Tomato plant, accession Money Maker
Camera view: bottom (45 deg); turntable rotation: 210 degrees
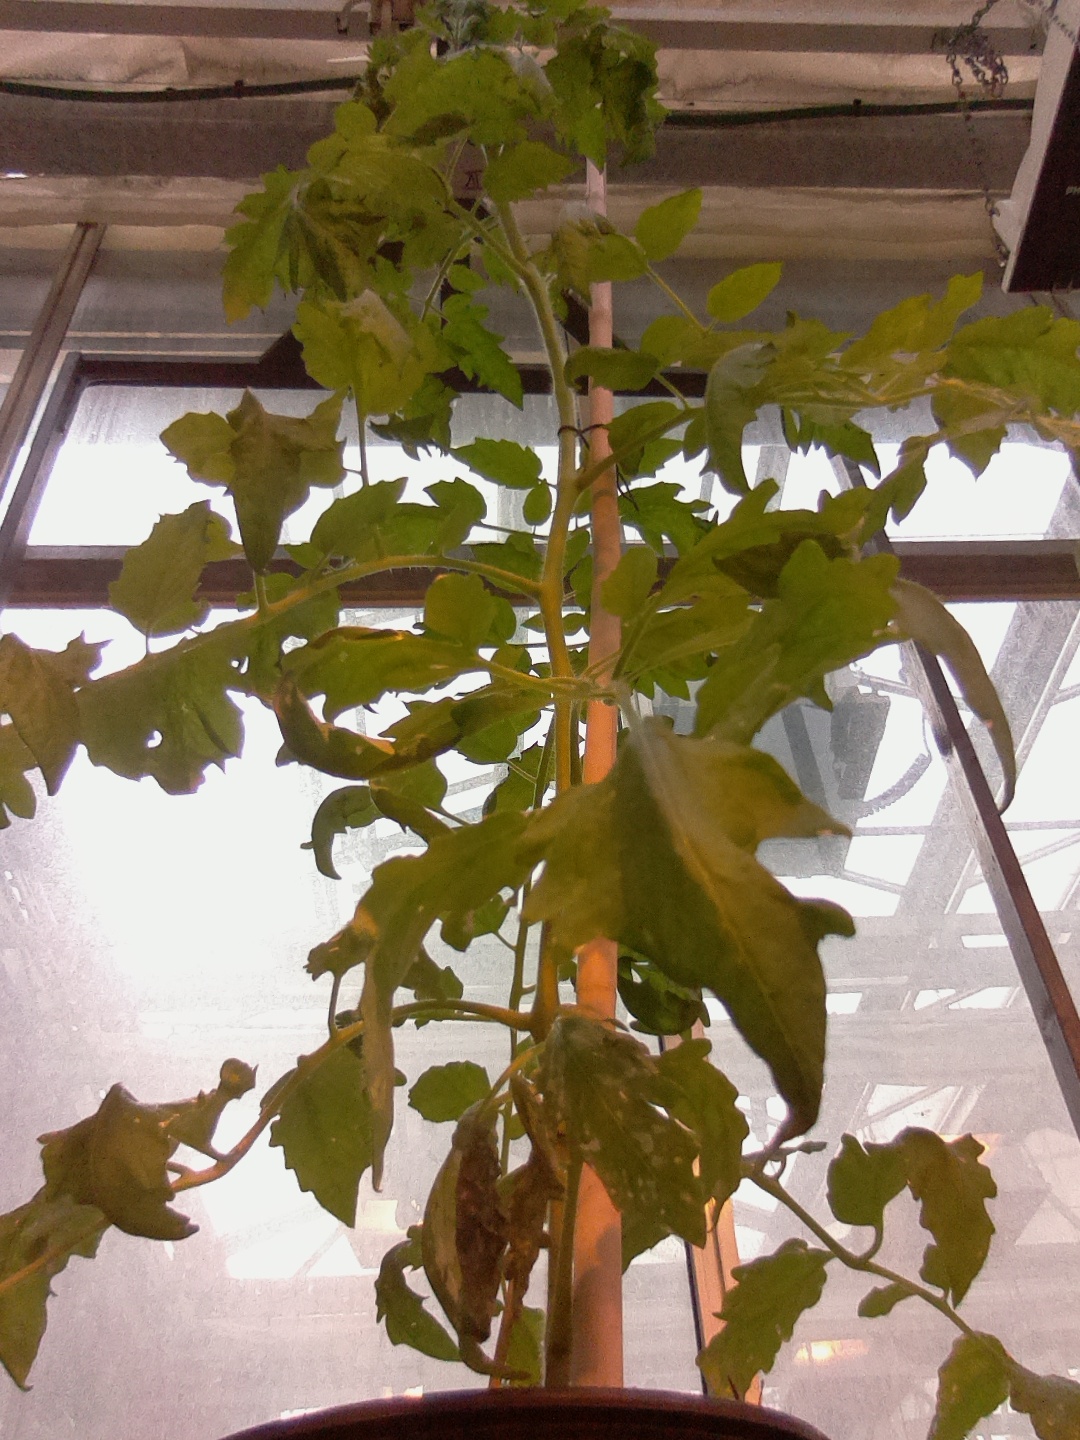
BBCH growth stage 64: 40%-50% of flowers open